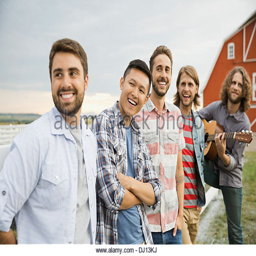
group of male friends hanging out on a farm